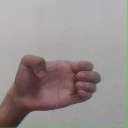
अक्षर: ख